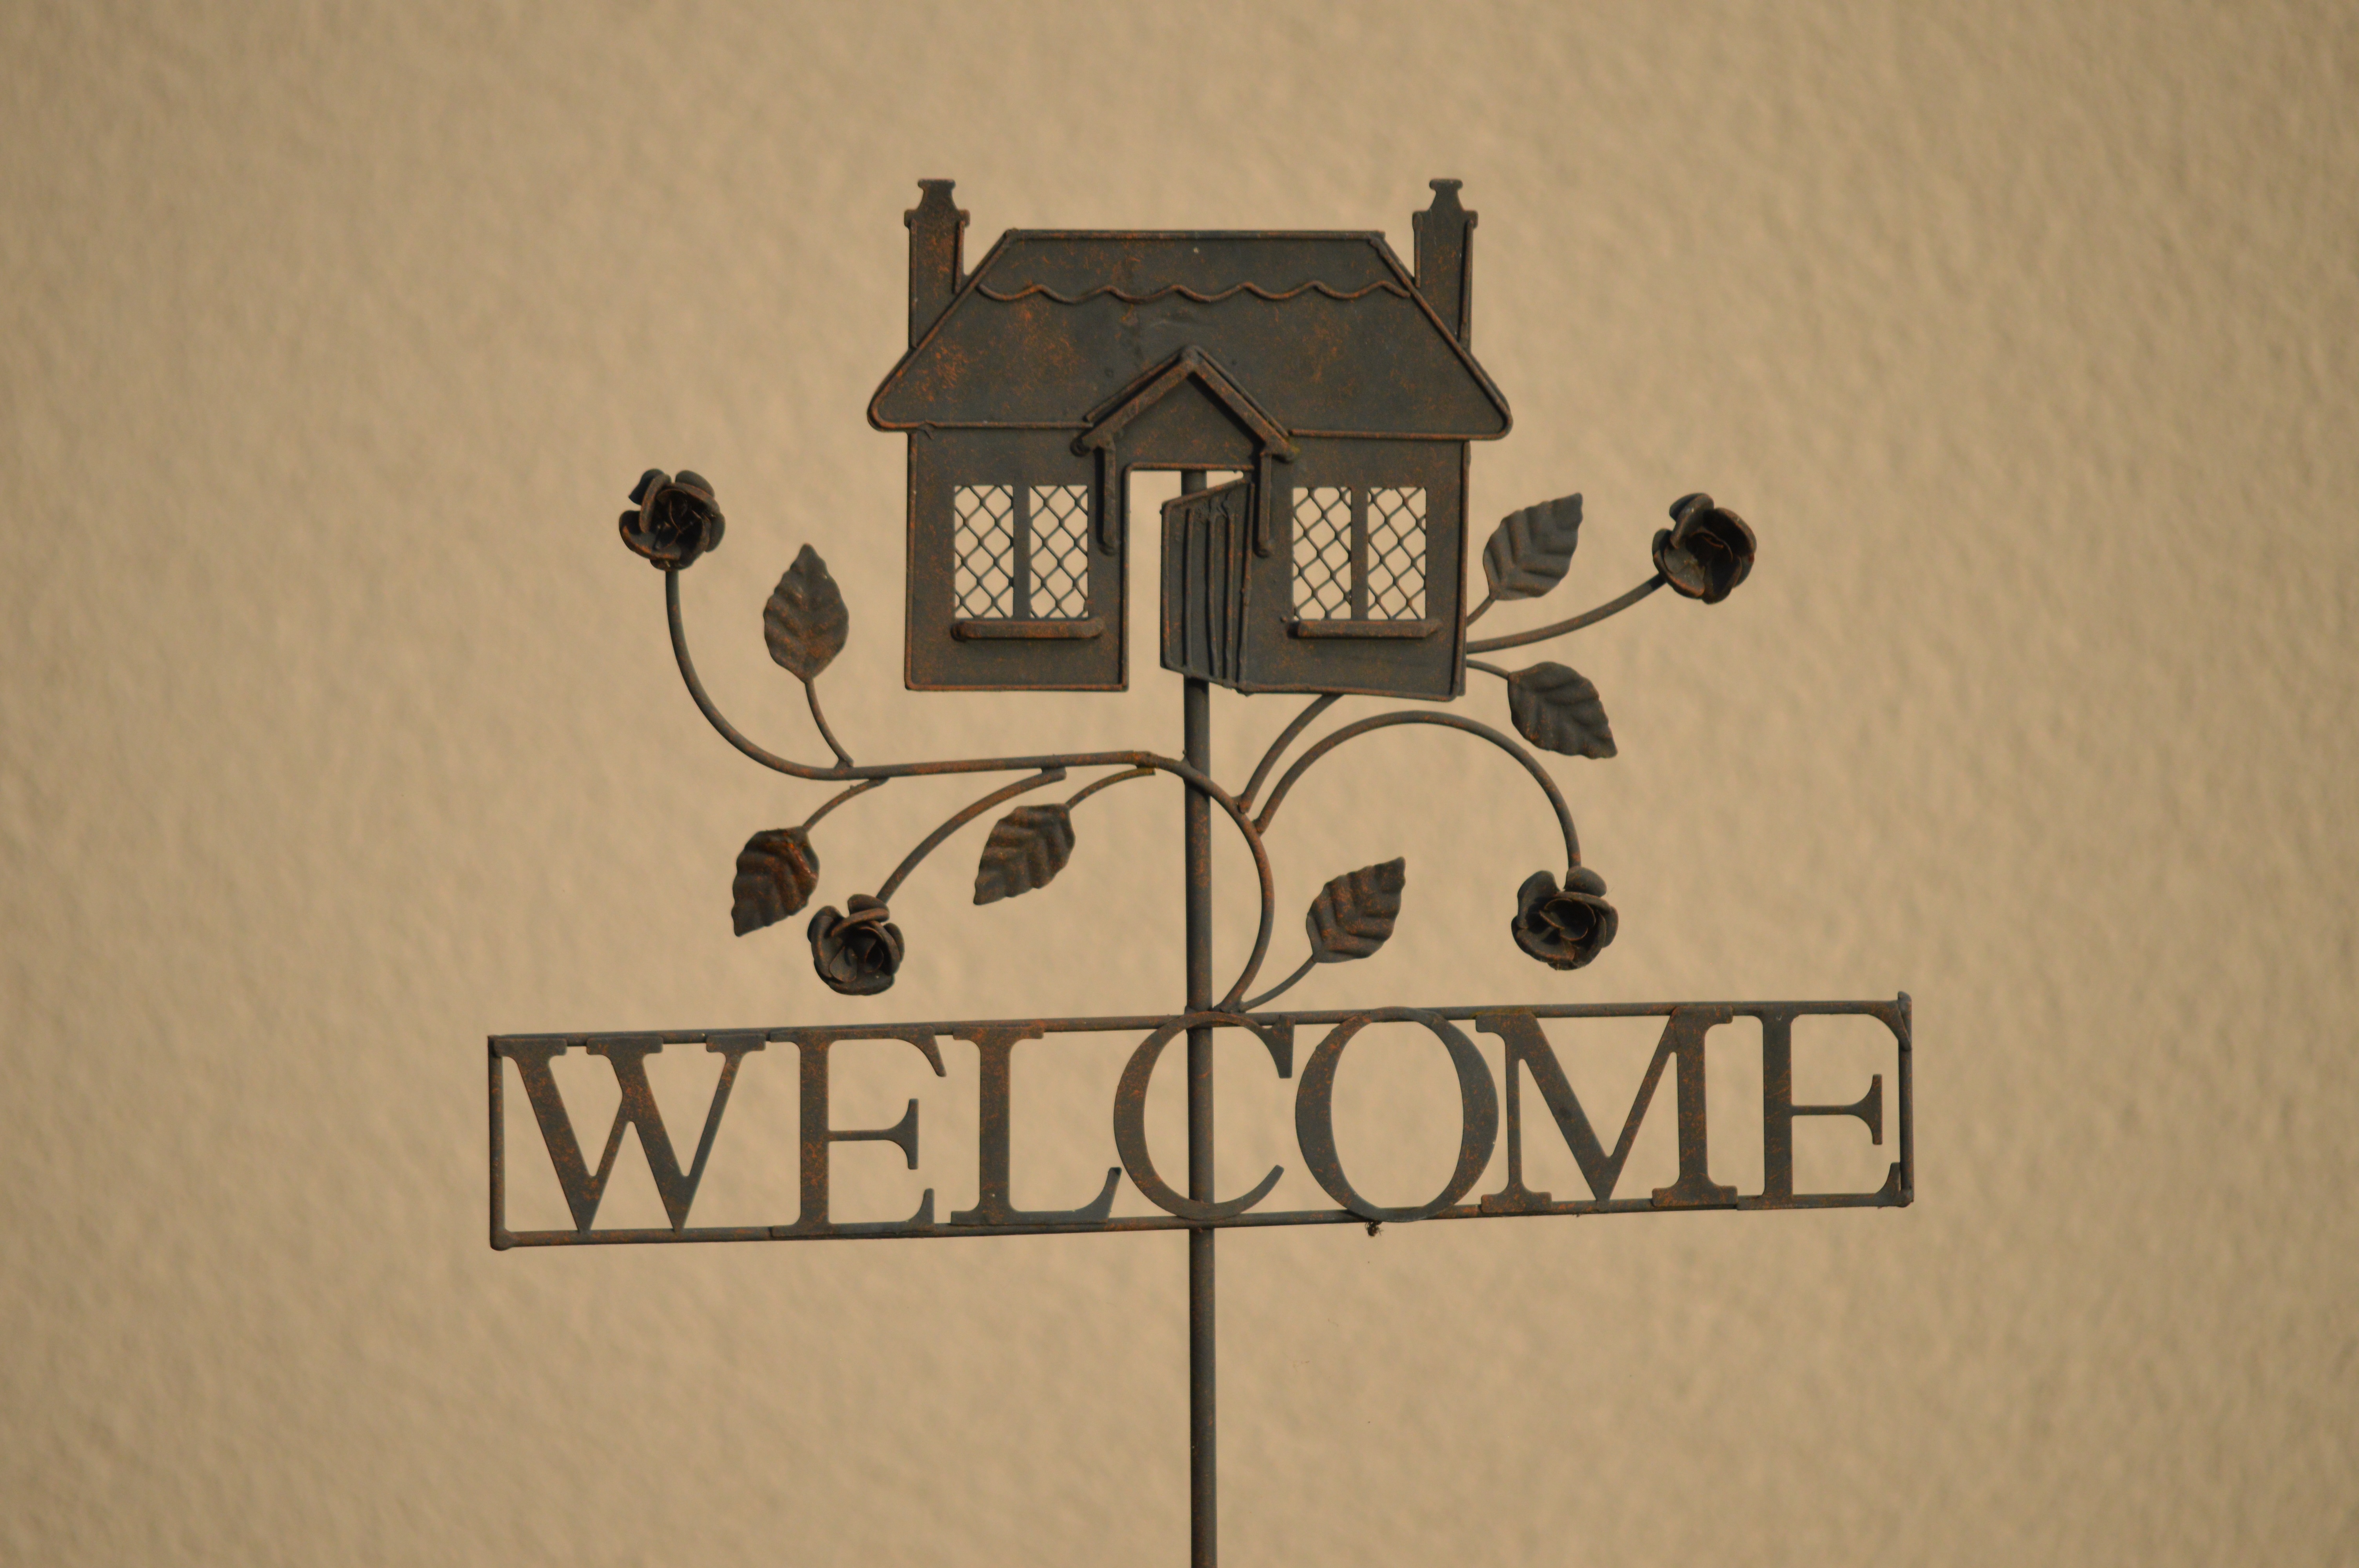
wood, number, sign, metal, brand, font, art, welcome sign, sketch, drawing, illustration, design, logo, text, welcome, calligraphy, shape, greeting